Ostrich Walk

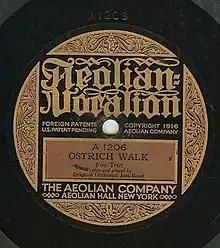
1917 Aeolian Vocalion release as 1206.

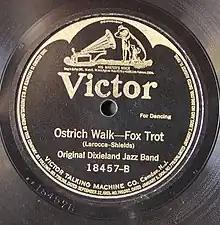
1918 Victor release as 18457-B.

Ostrich Walk" is a 1917 jazz composition by the Original Dixieland Jass Band released as an instrumental as an Aeolian Vocalion and a Victor 78. Frankie Trumbauer and Bix Beiderbecke recorded the song in 1927. The song is a jazz milestone as one of the first commercially released "jass" or jazz recordings.